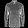
Label: Shirt